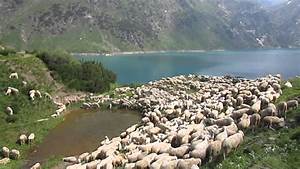
Label: sheep